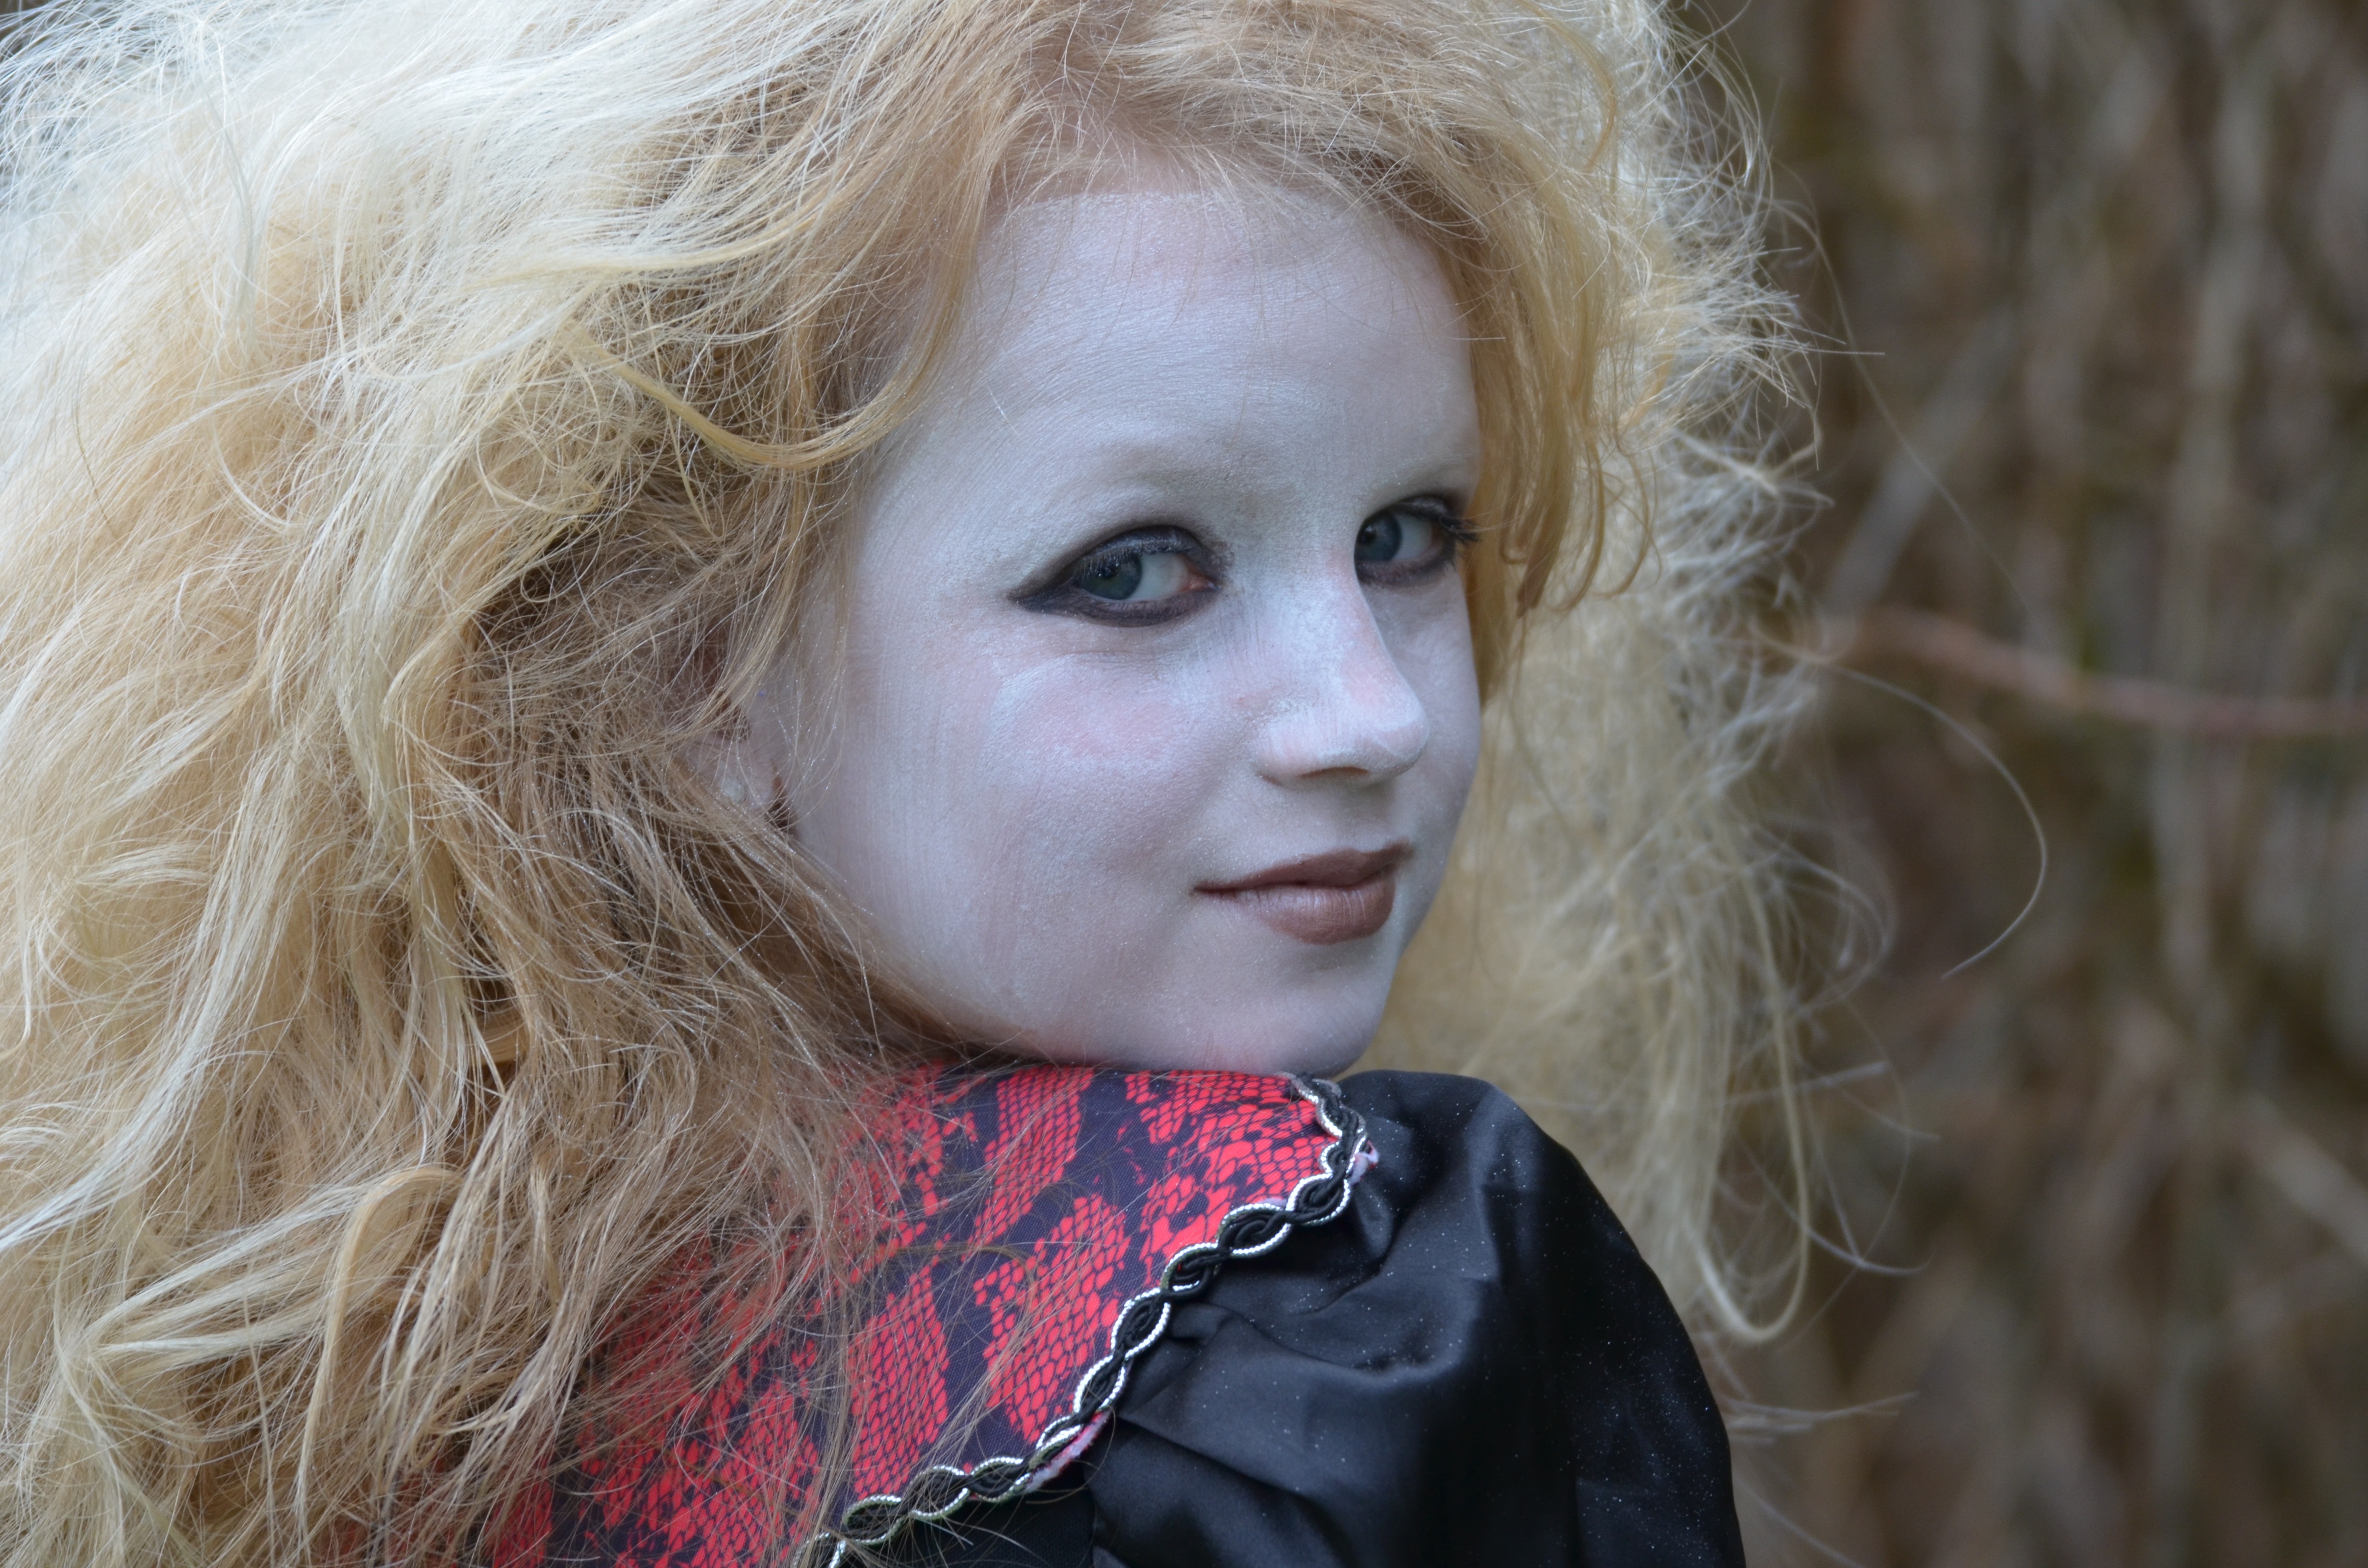
person, girl, woman, hair, photography, portrait, model, red, carnival, color, child, fashion, lady, facial expression, hairstyle, smile, long hair, make up, close up, face, nose, eye, head, skin, beauty, blond, organ, photo shoot, the witch, brown hair, portrait photography, art model, human hair color